Ivar's

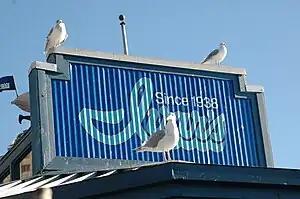
Ivar's Acres of Clams

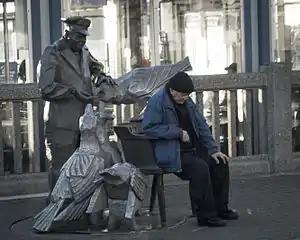
"Ivar Feeding the Gulls" sculpture, outside Ivar's, Pier 54, Seattle

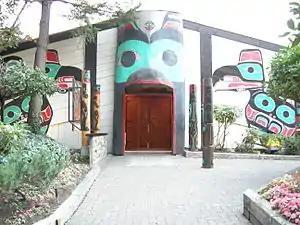
Main entrance of Ivar's Salmon House

Ivar's is a seafood restaurant chain based in Seattle, Washington, United States, with operations in the Puget Sound region.